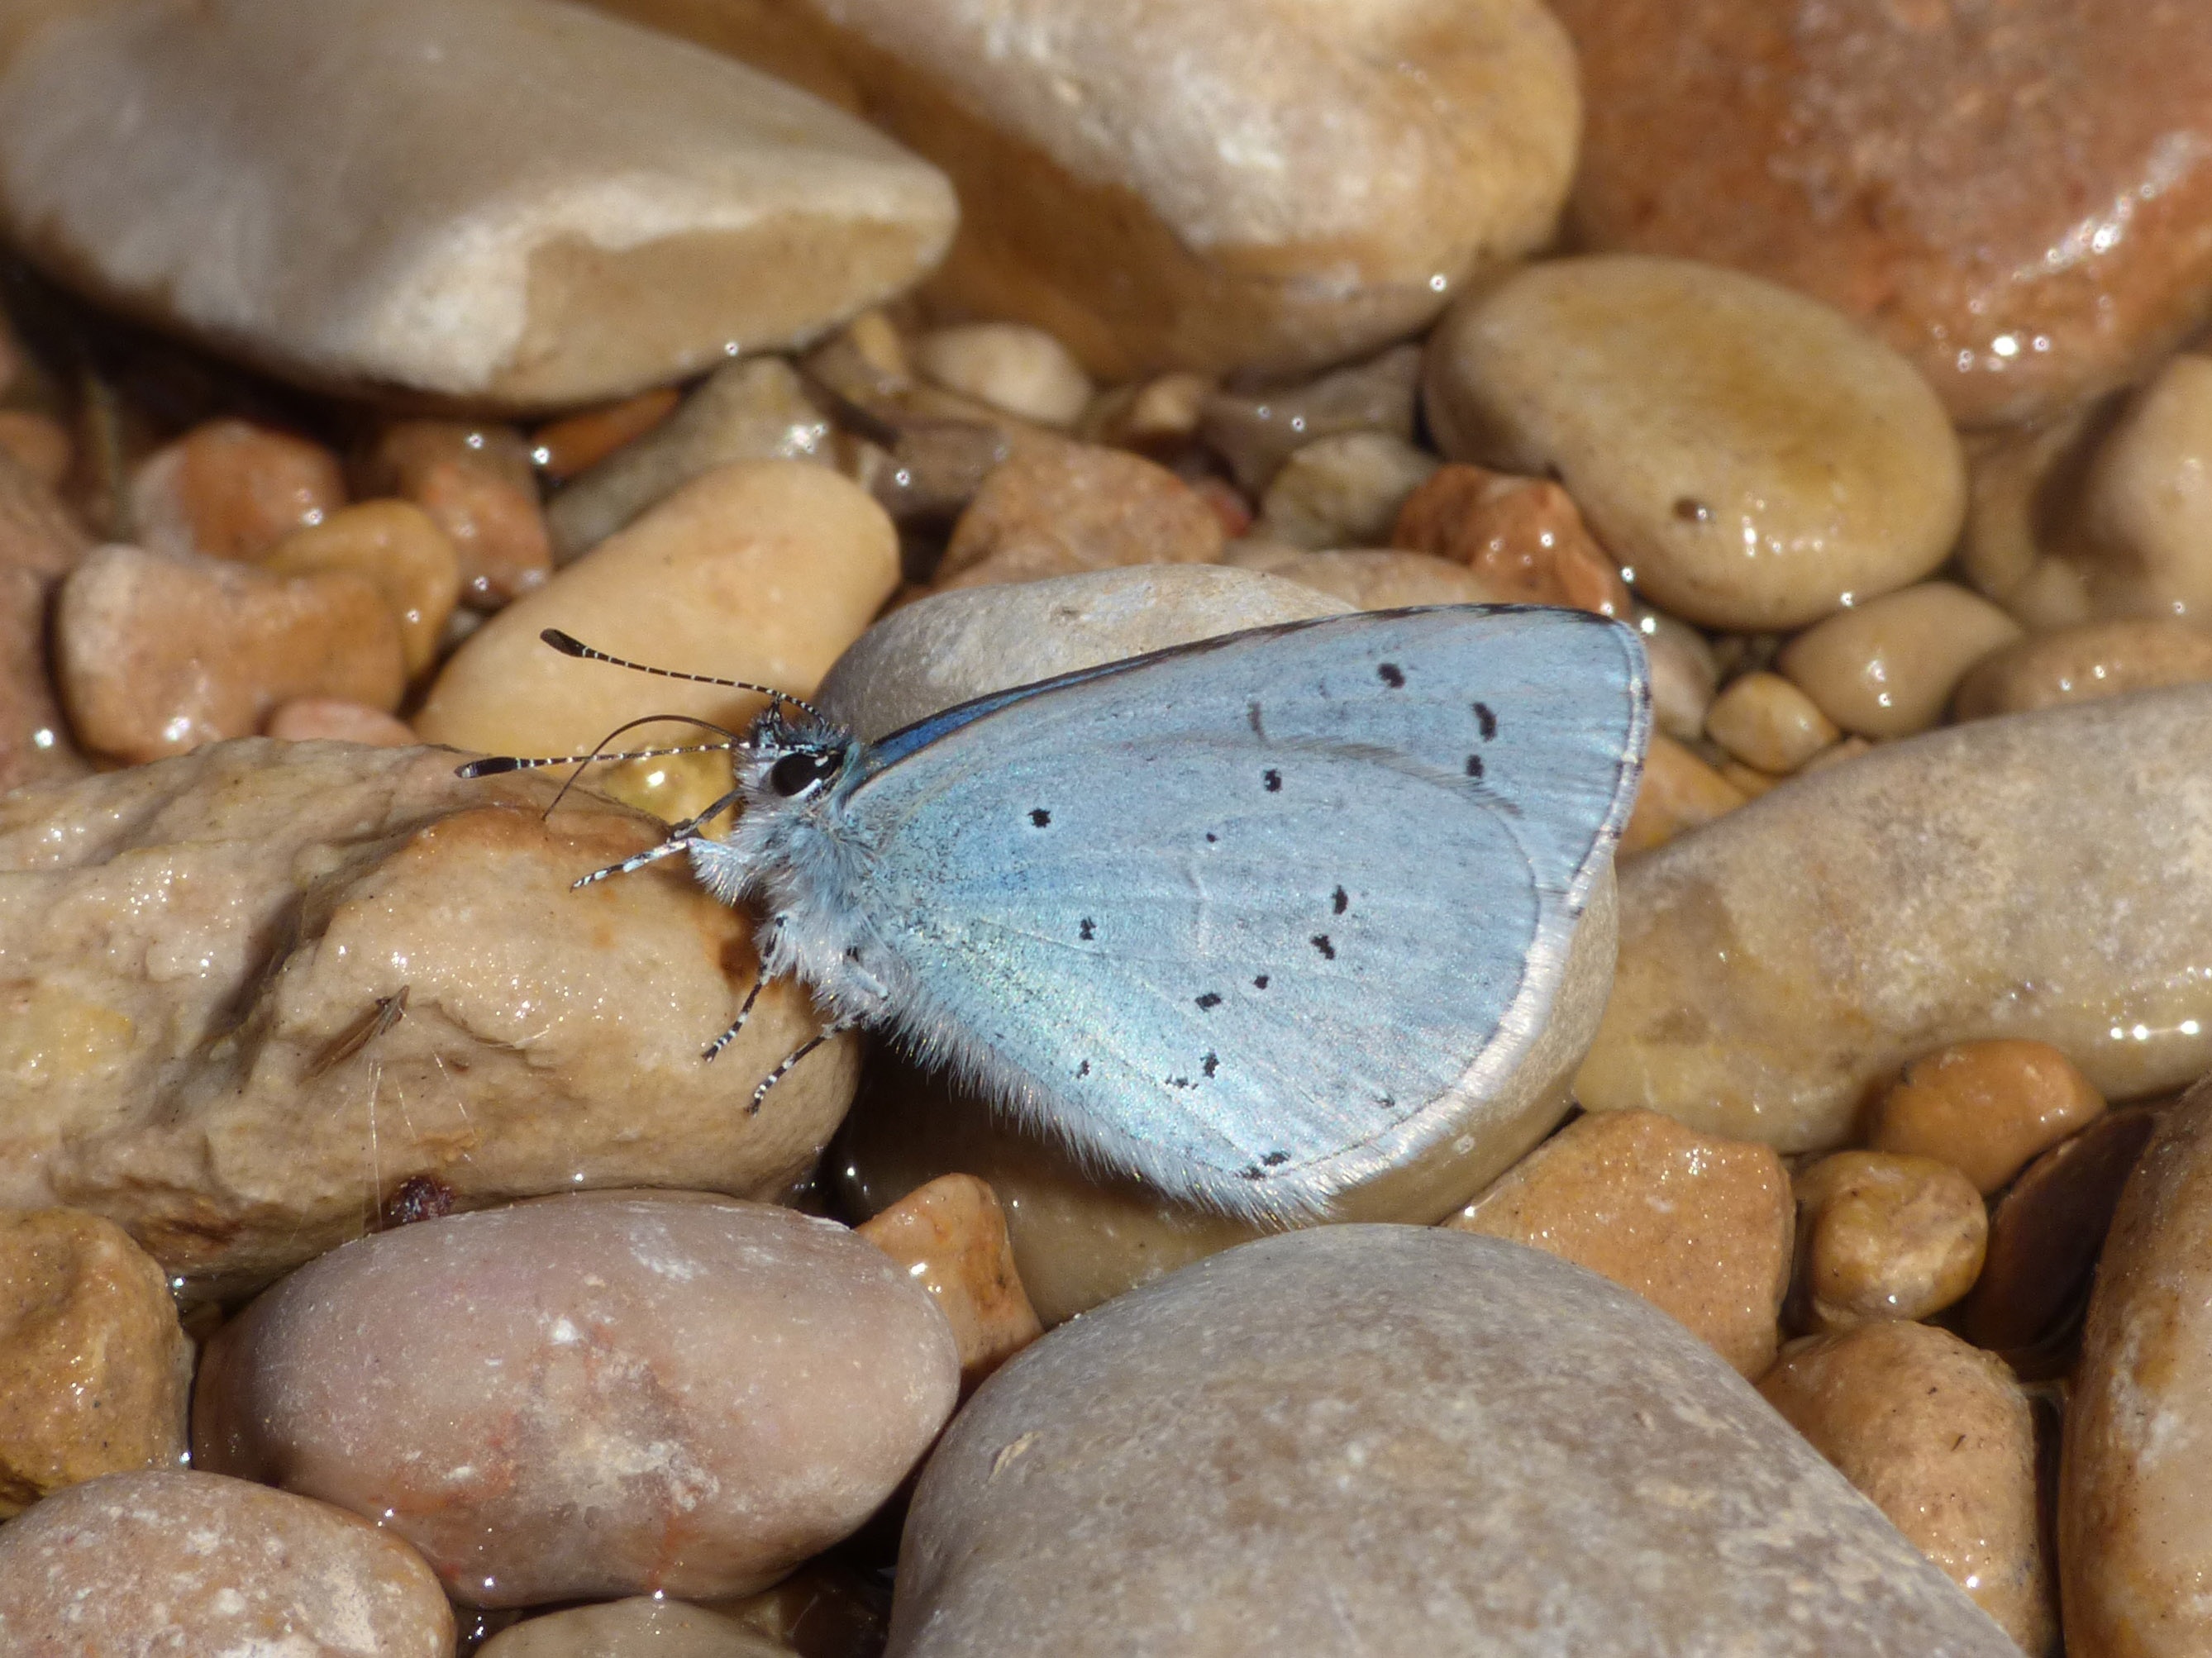
water, rock, food, pebble, drink, butterfly, material, invertebrate, libar, turquoise mediterranean, glaucopsyche melanops, river stones